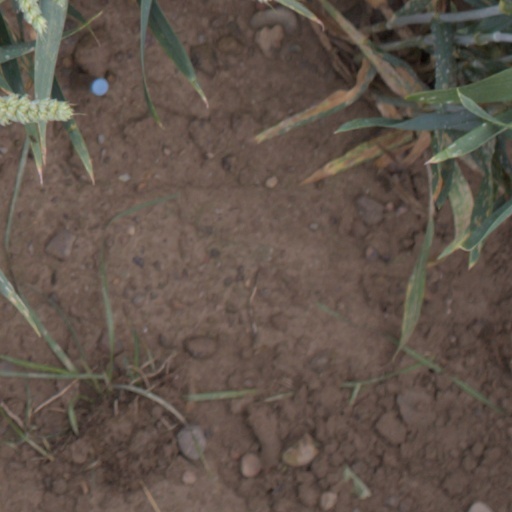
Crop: wheat